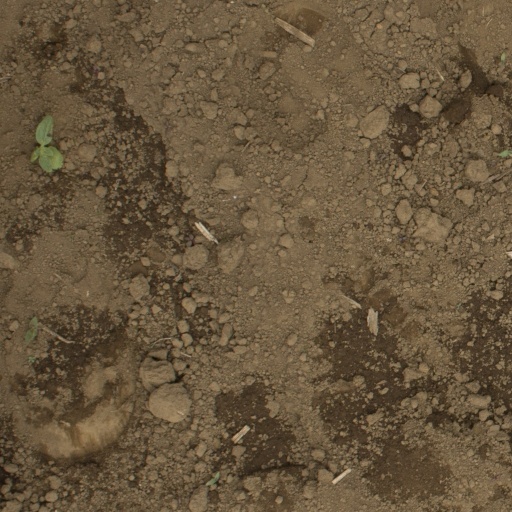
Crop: Jerusalem artichoke